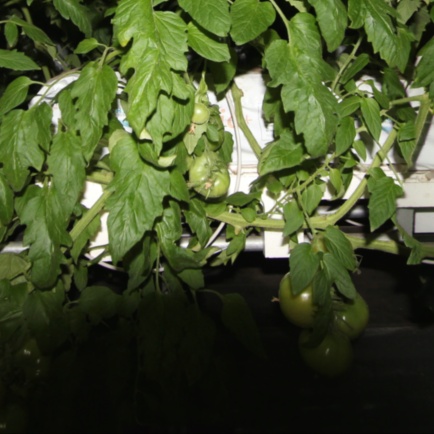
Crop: tomato